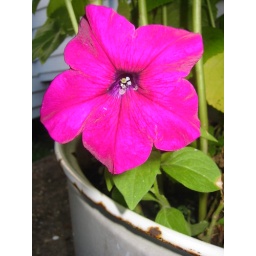
flower in enamel pot